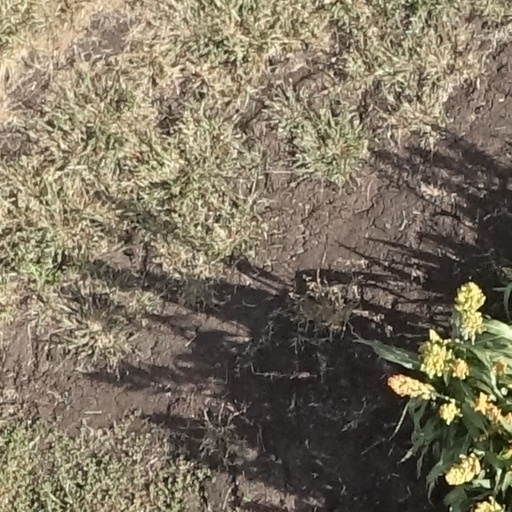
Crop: sorghum